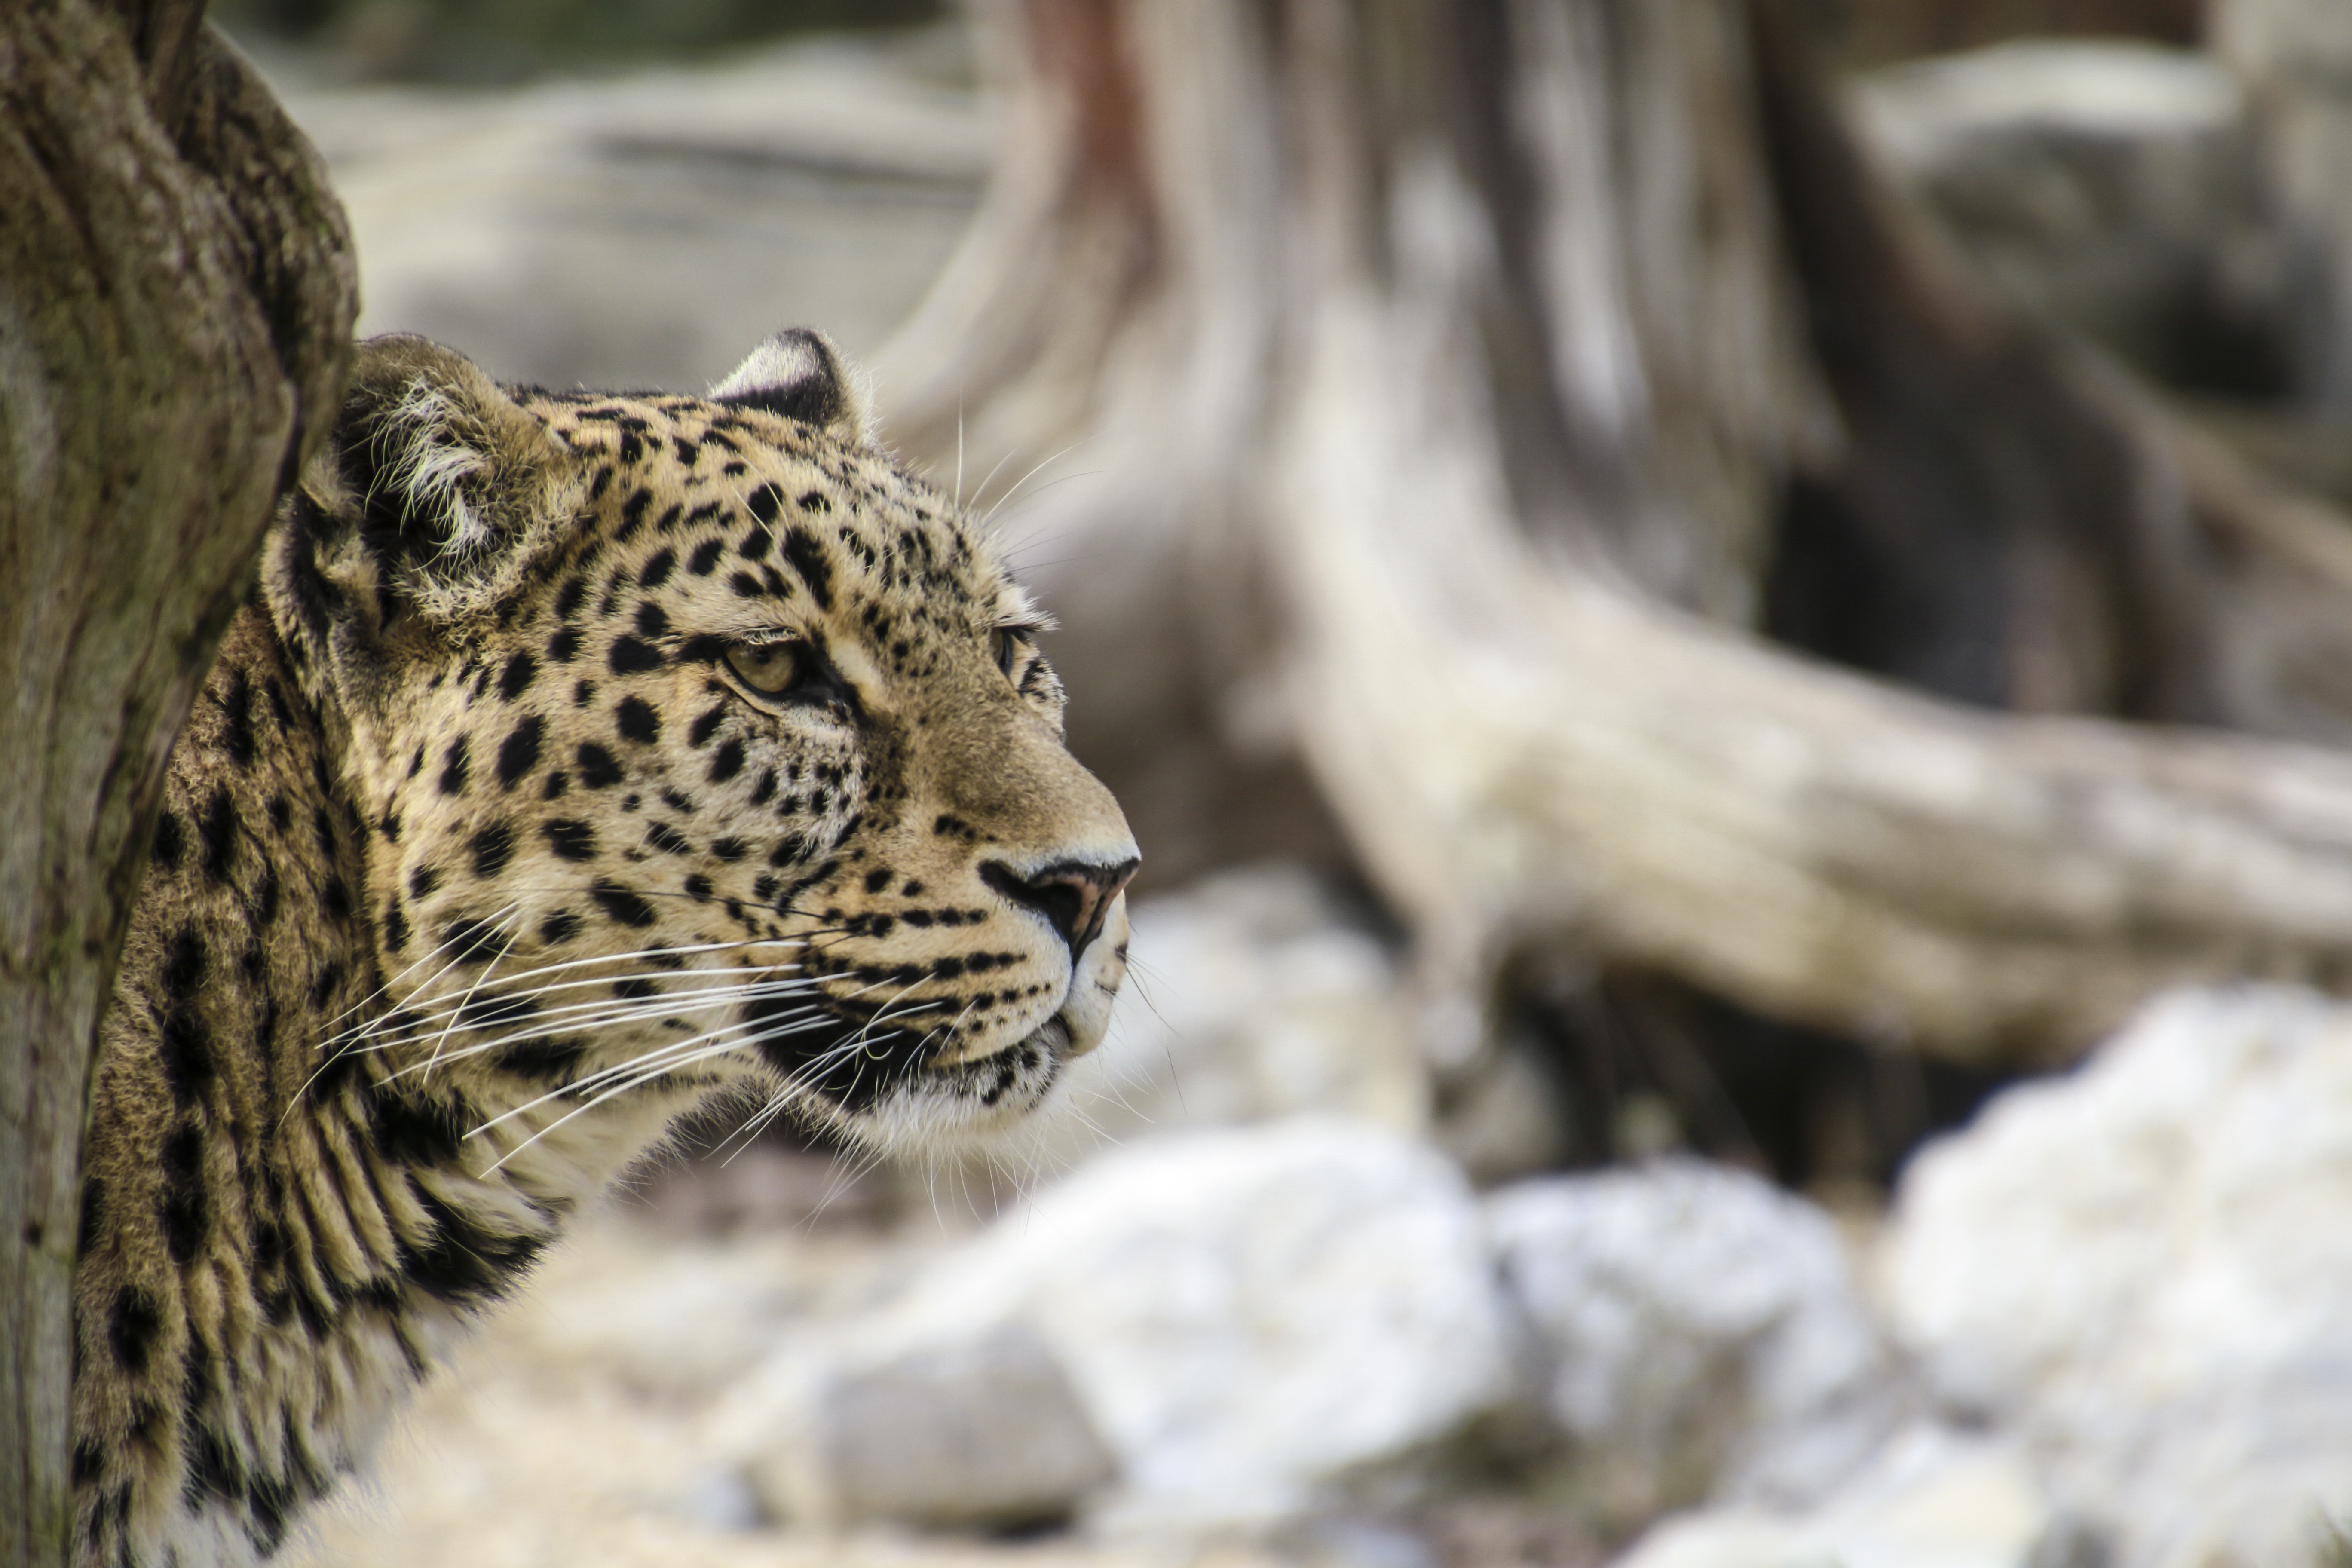
view, wildlife, zoo, portrait, cat, mammal, close, fauna, leopard, close up, face, vertebrate, expression, elegant, jaguar, mieze, attention, animal world, persian leopard, wallpapper, big cats, cat like mammal